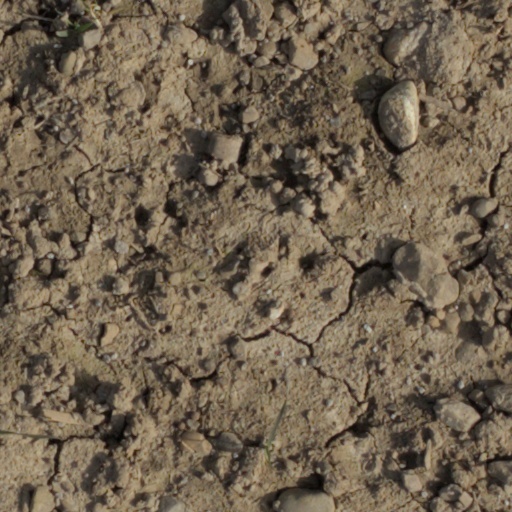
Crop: wheat